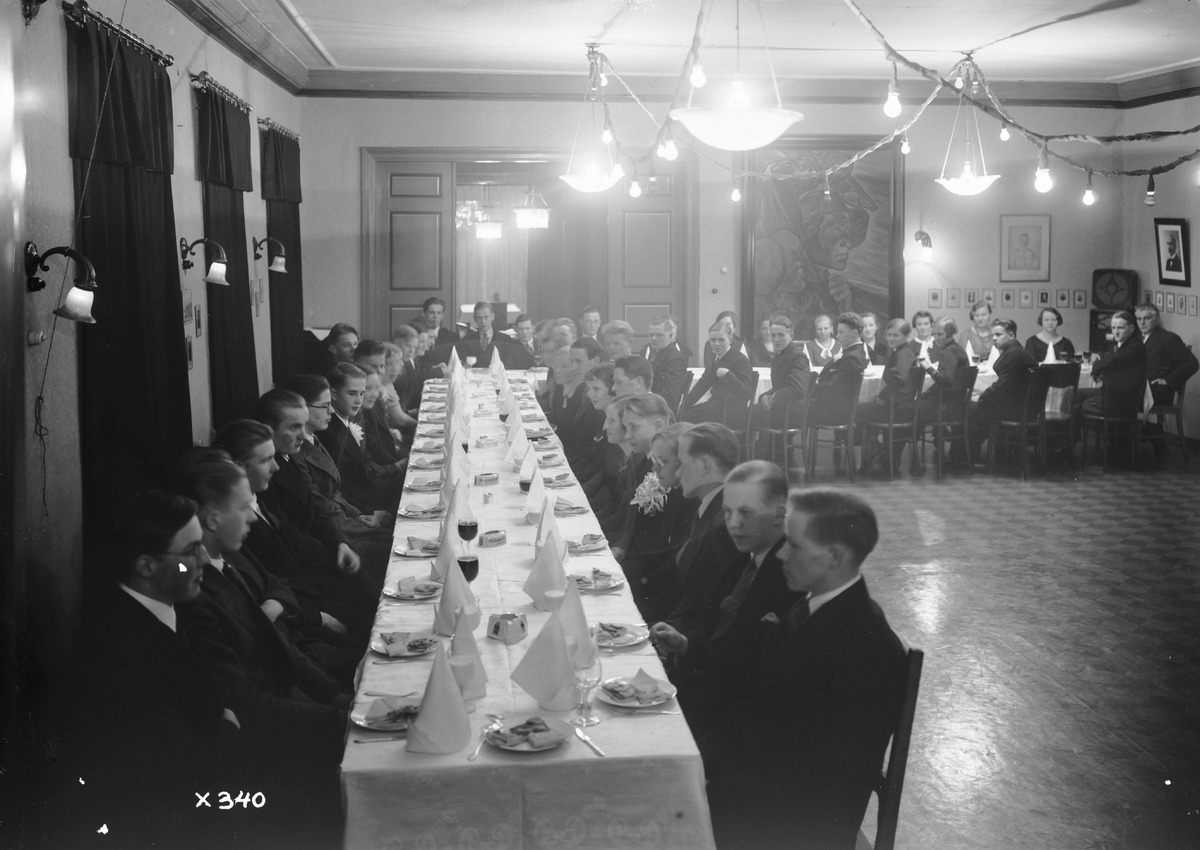
Oulun oppikoulujen ylioppilaskokelaitten tanssiaiset Oulun Kauppaklubilla
A dance for the candidates of the matriculation examination of Oulu's secondary schools at Oulun Kauppaklubi
sisällön kuvaus: Oulun oppikoulujen ylioppilaskokelaitten tanssiaiset Oulun Kauppaklubilla 24.2.1934. content description: A dance for the candidates of the matriculation examination of Oulu's secondary schools at Oulun Kauppaklubi on February 24, 1934.
Vuosi: 1934
Paikka: Suomi, Oulu, Suomi, Pohjois-Pohjanmaa, Oulu
Aiheet: Oulun Kauppaklubi; sisäkuva; ryhmäkuva; abiturientit; ylioppilaat; tanssiaiset; oppikoulu; lyseot; secondary schools; lyceums; dance